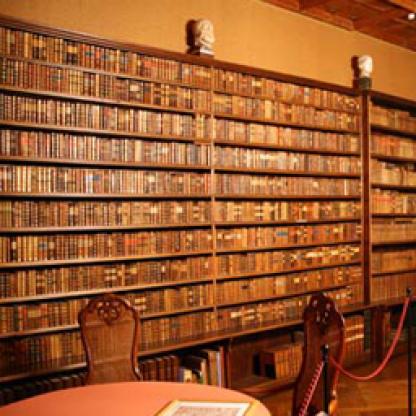
Scene: Indoor